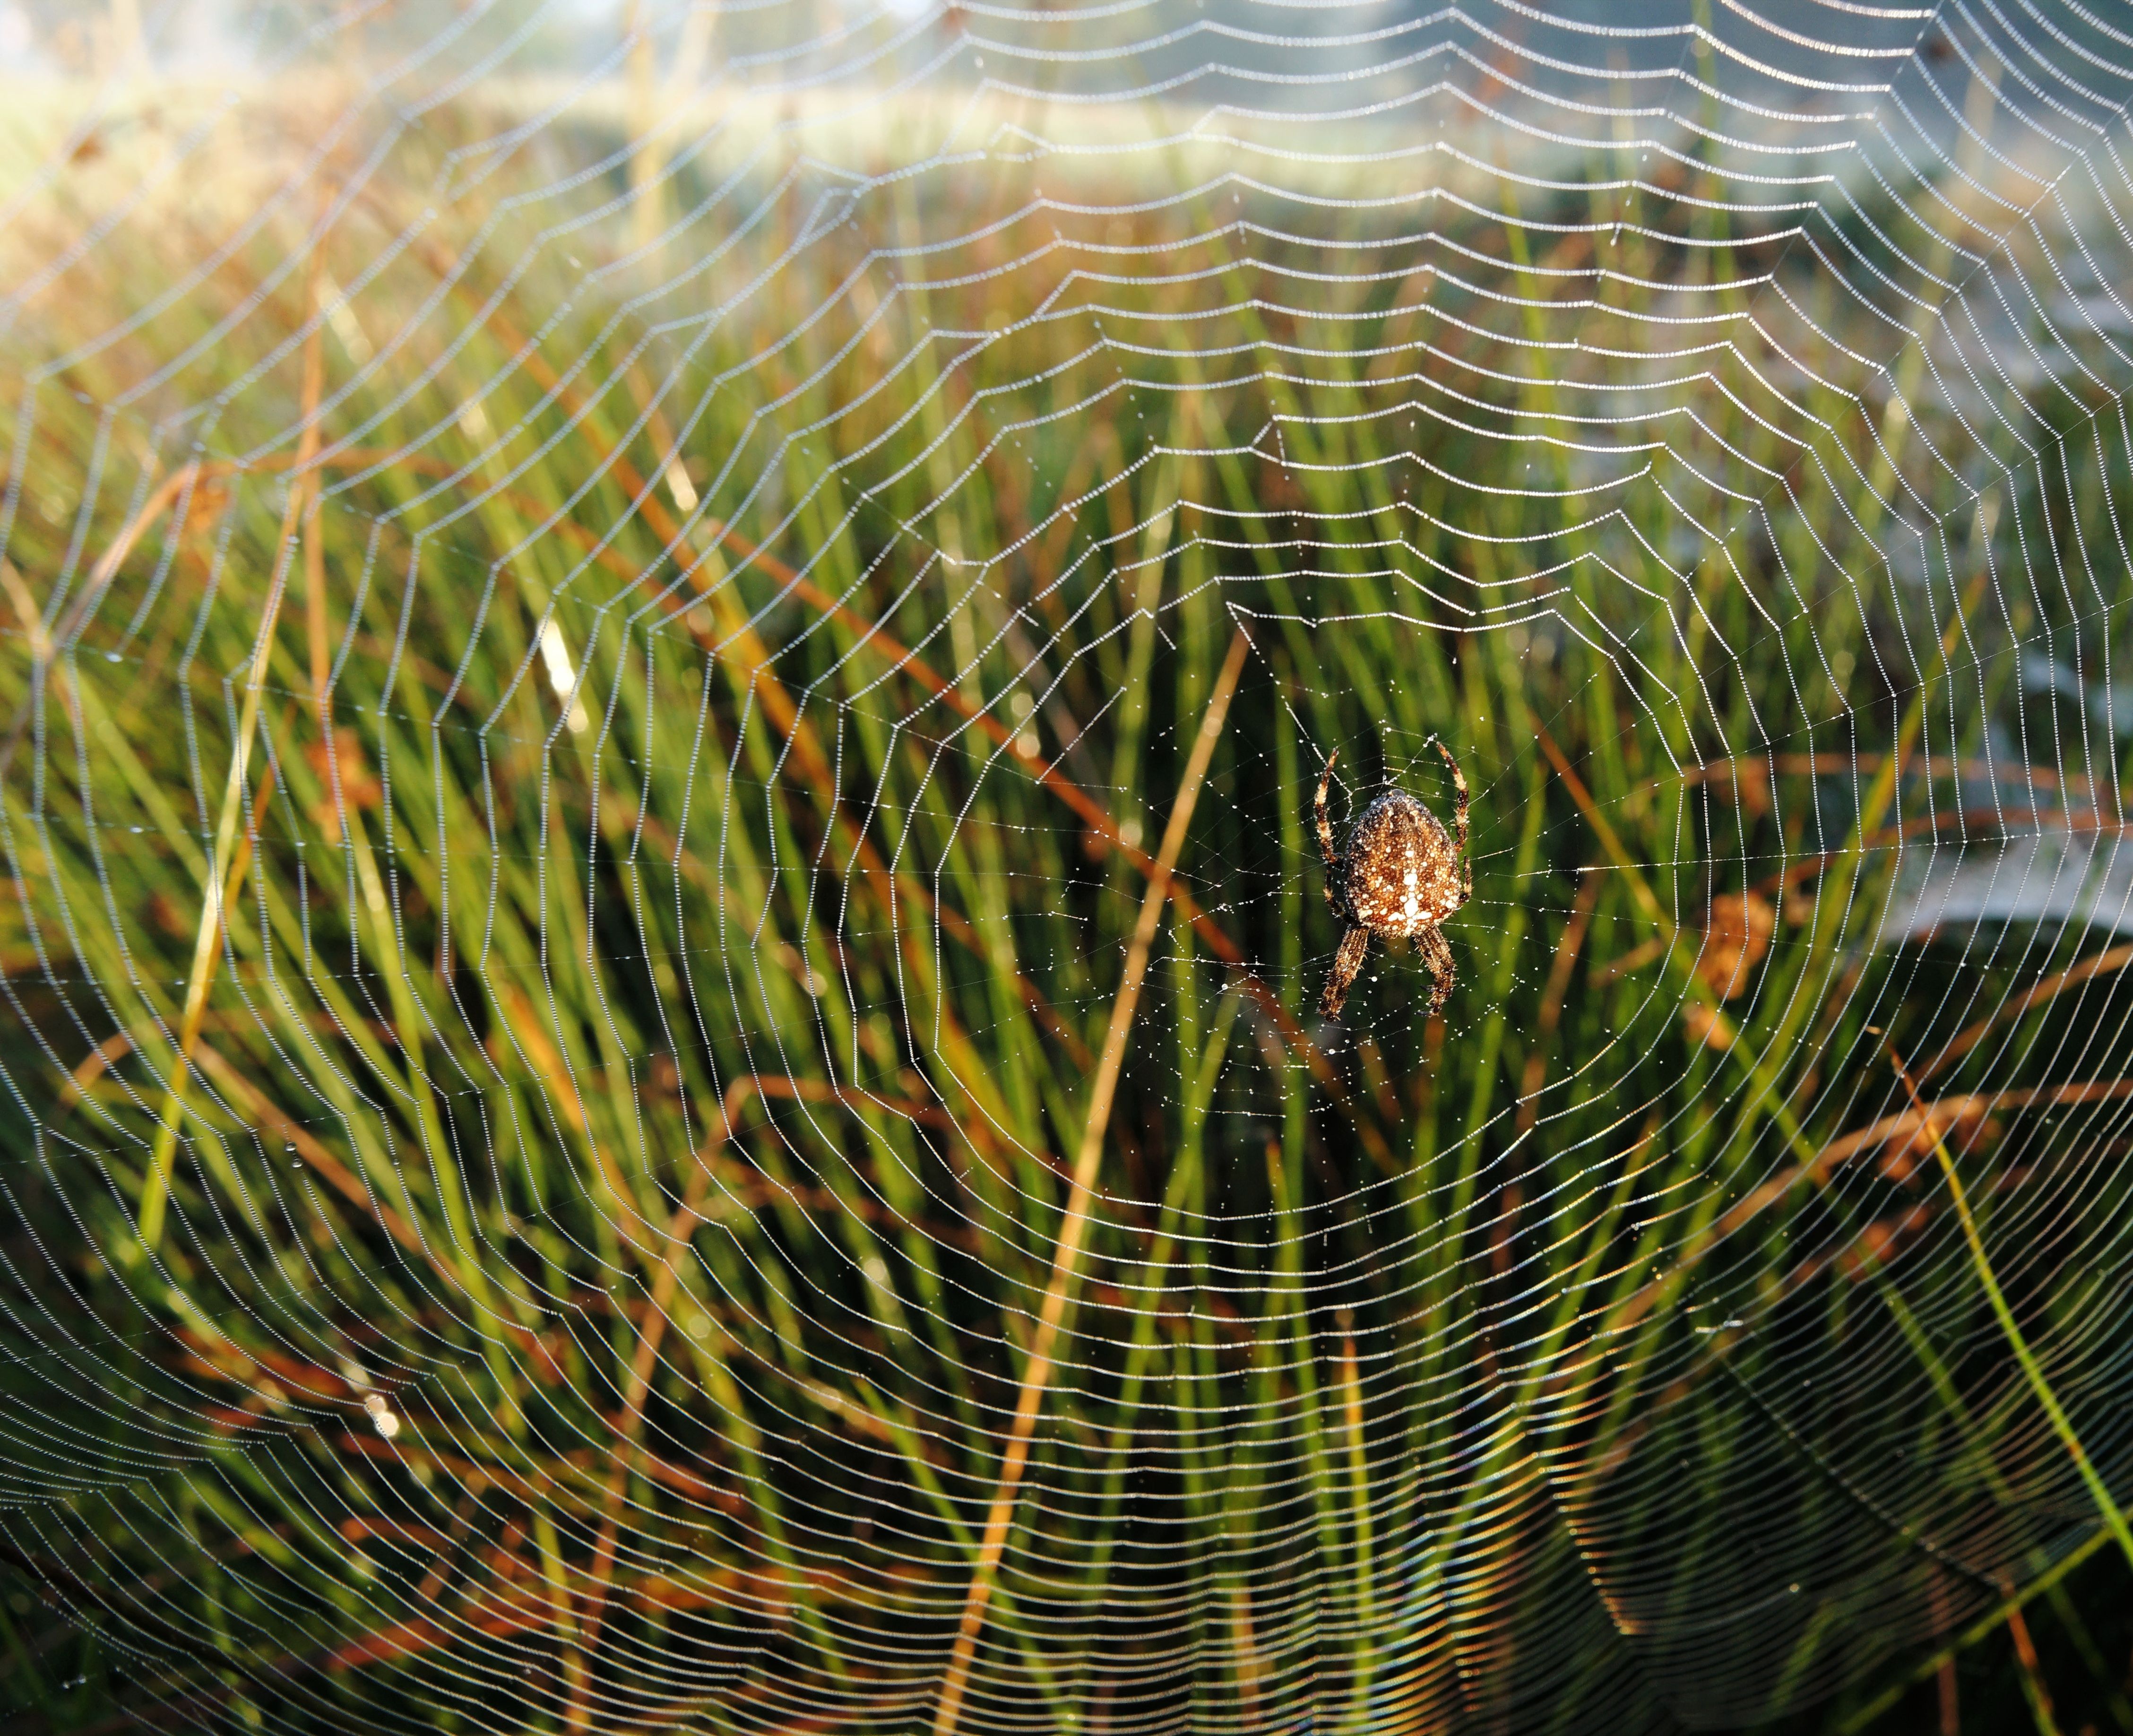
nature, grass, dew, sunrise, green, botany, close, fauna, material, invertebrate, spider web, cobweb, sparkle, spider, arachnid, moisture, morgentau, macro photography, arthropod, grass family